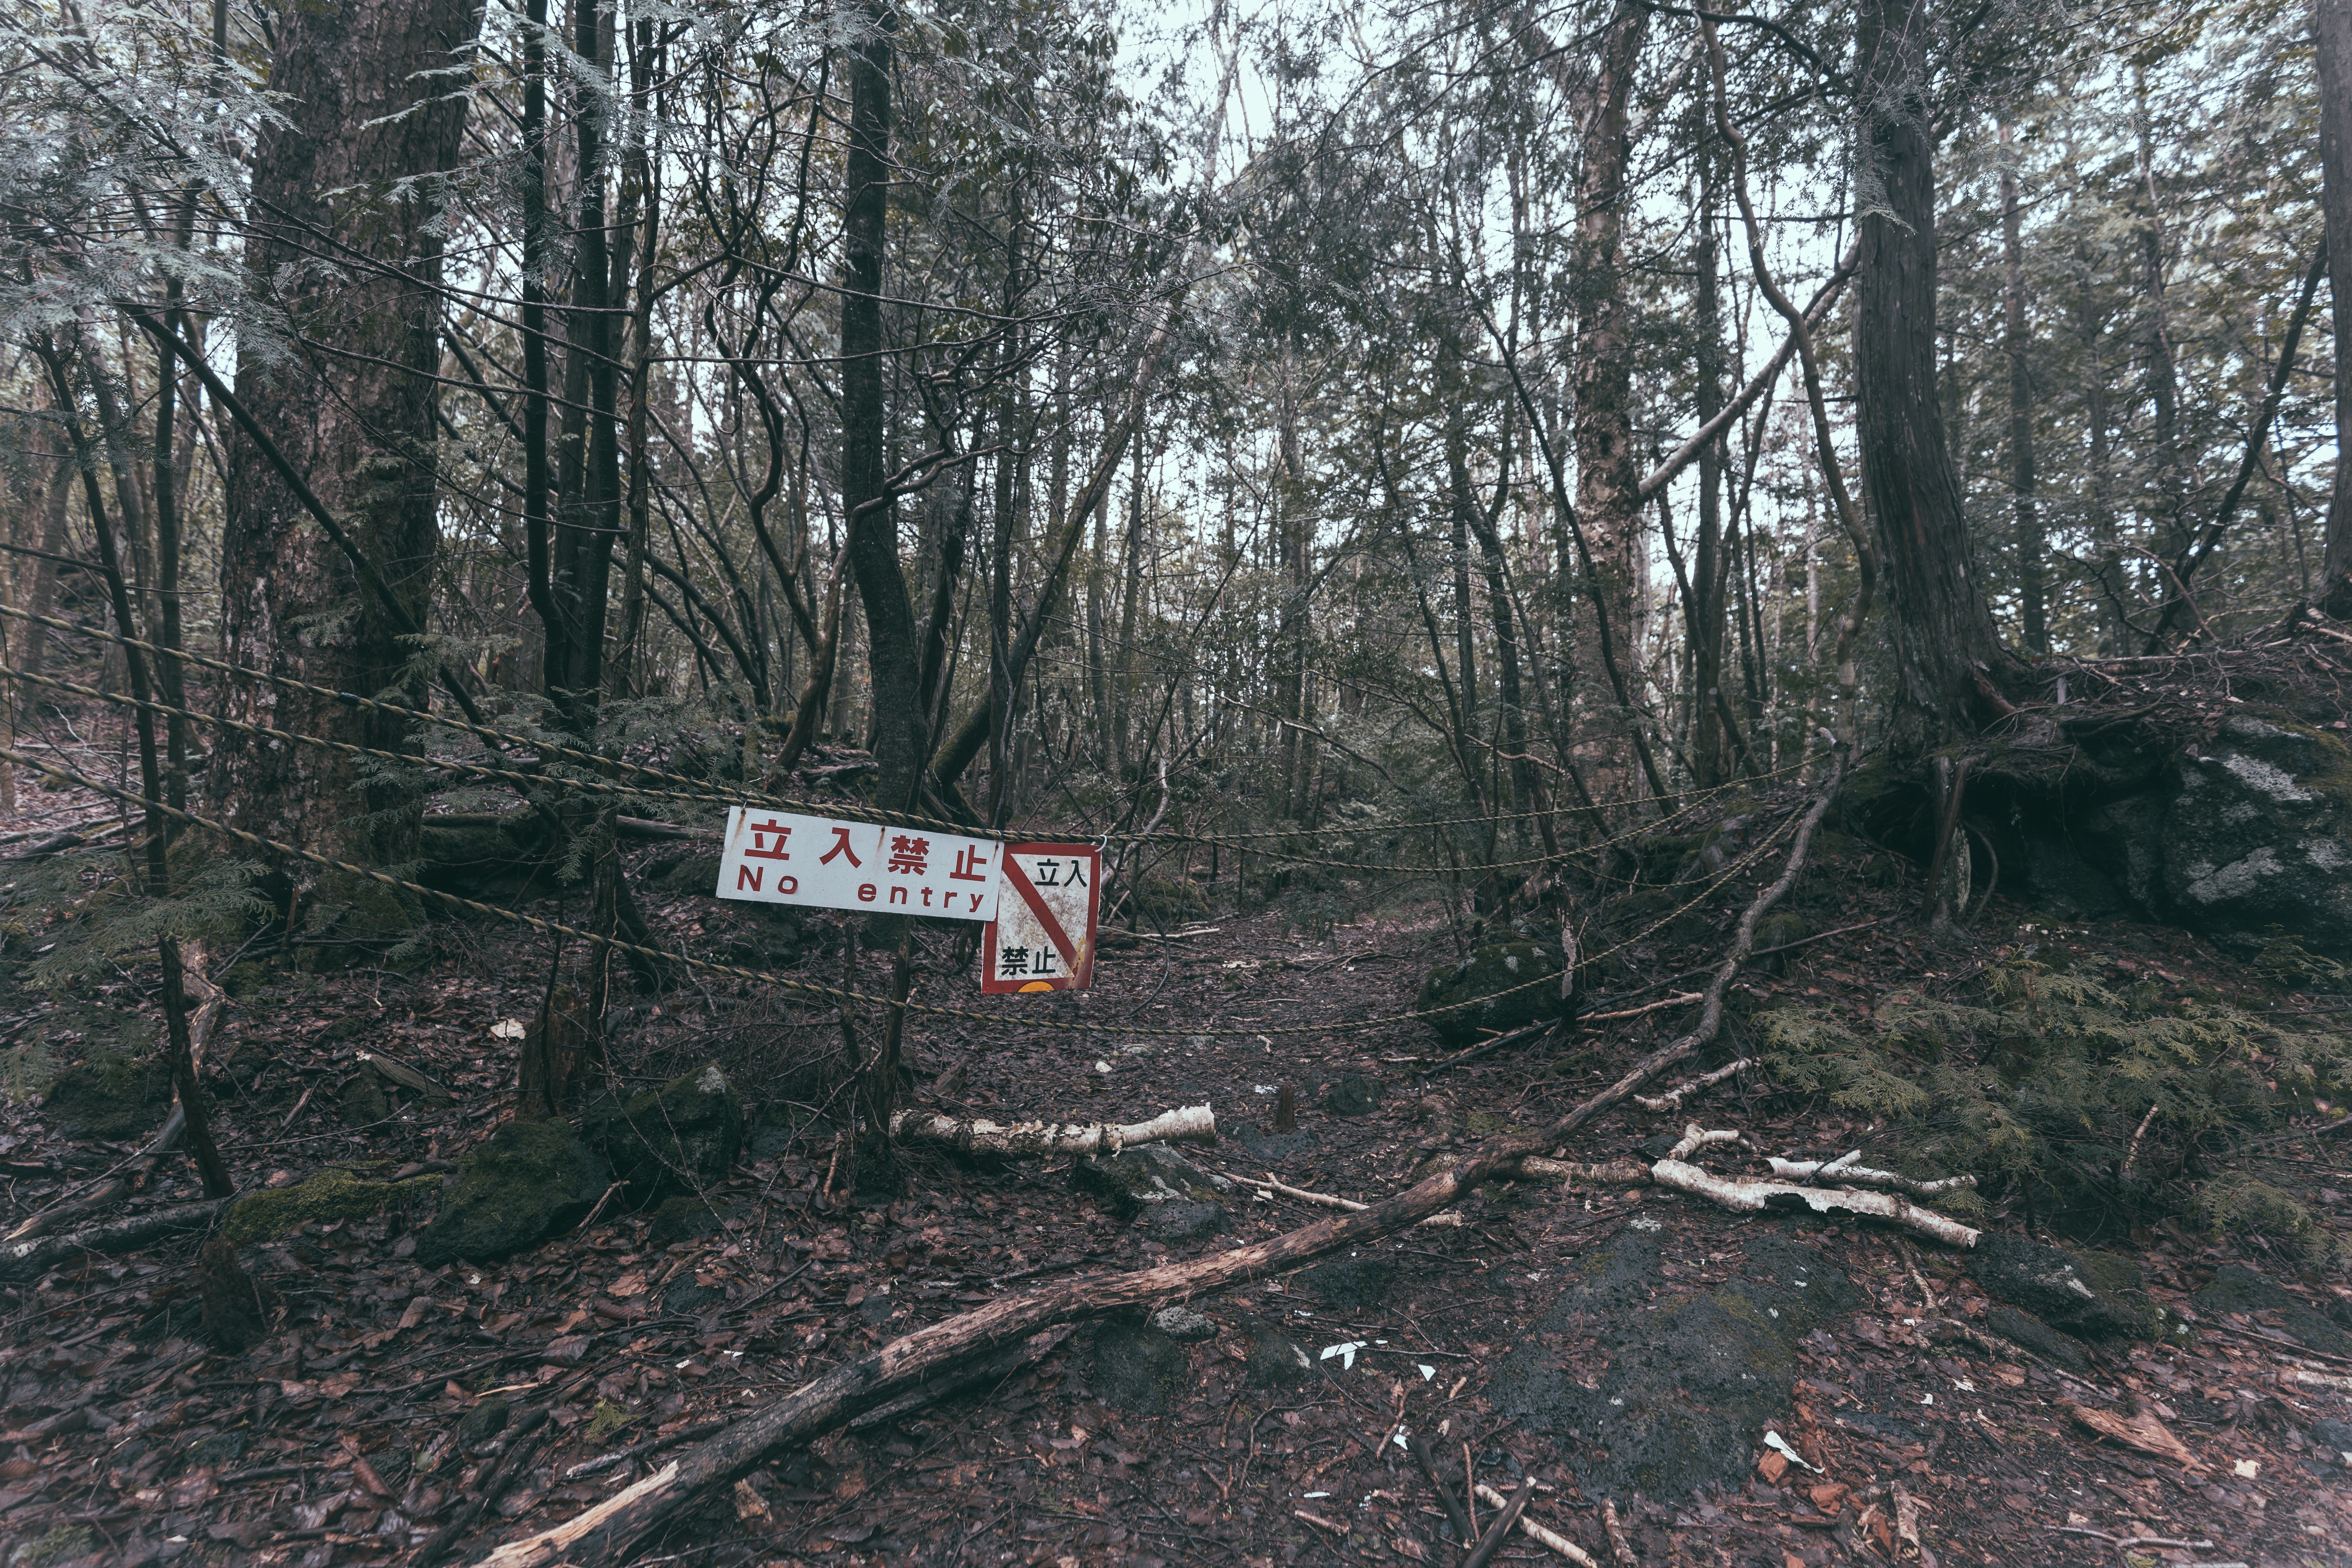
tree, forest, wilderness, trail, ridge, woodland, habitat, ecosystem, natural environment, geological phenomenon